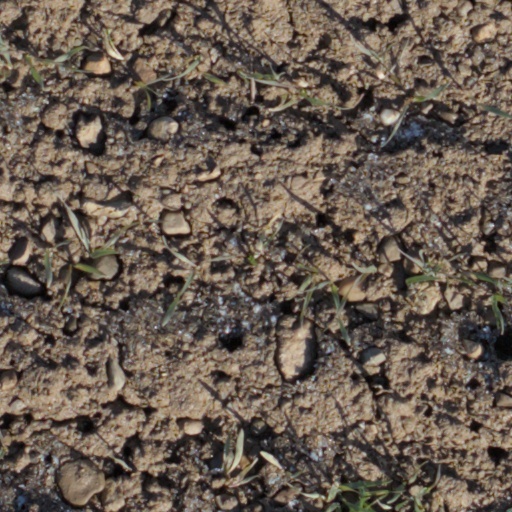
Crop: wheat